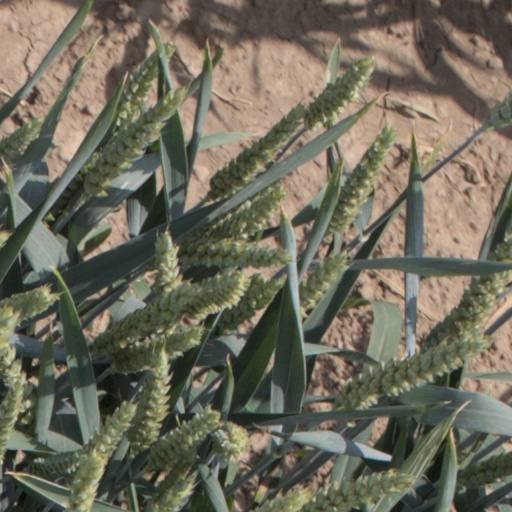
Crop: wheat